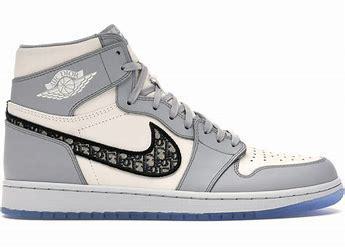
Brand: Jordan
Model: 100